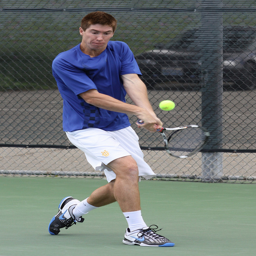
A man hitting a tennis ball with a racquet on a court.
A tennis player approaches the ball with a backhand swing.
A young man with a racket and ball in a tennis court
A man swinging his racquet at a tennis ball.
A man is poised to hit a tennis ball.